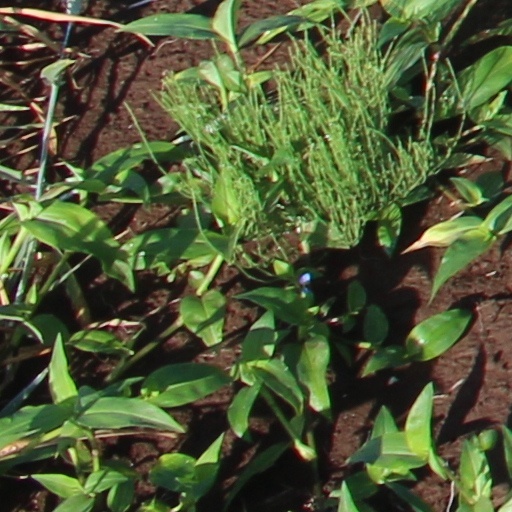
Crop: wheat